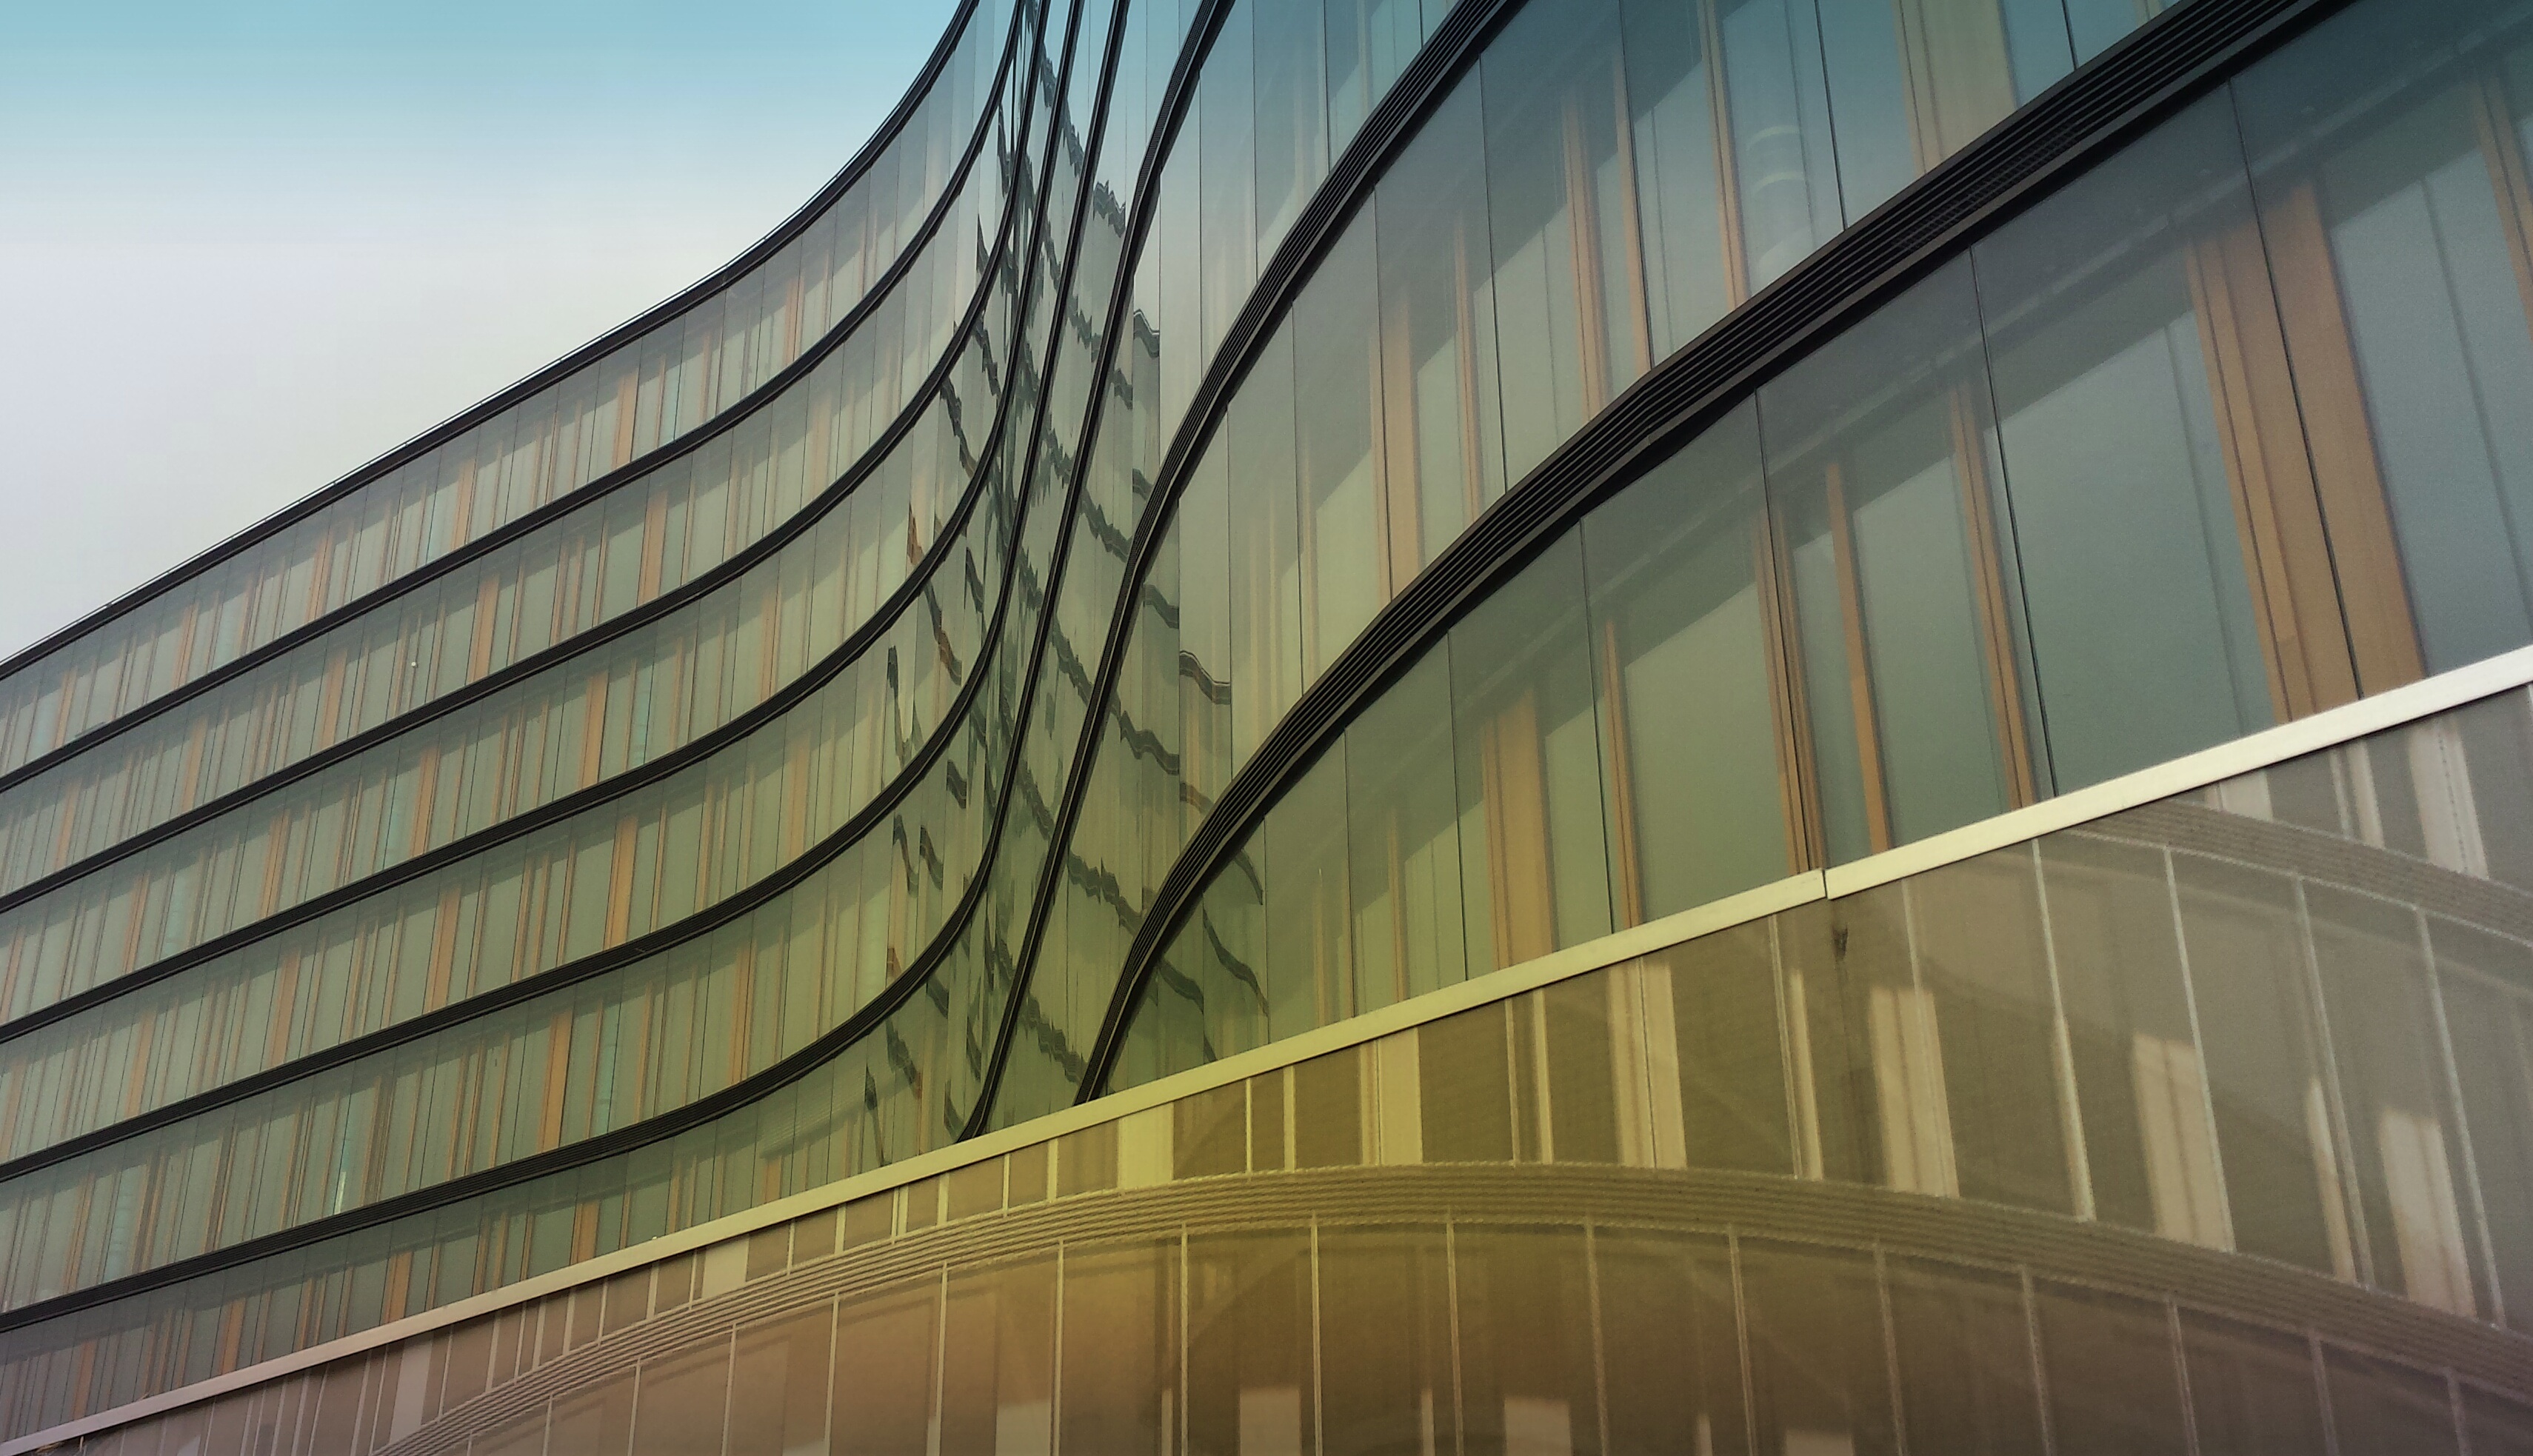
architecture, structure, wood, sunlight, window, building, home, skyscraper, line, reflection, facade, blue, colorful, modern, shutters, symmetry, mirroring, daylighting